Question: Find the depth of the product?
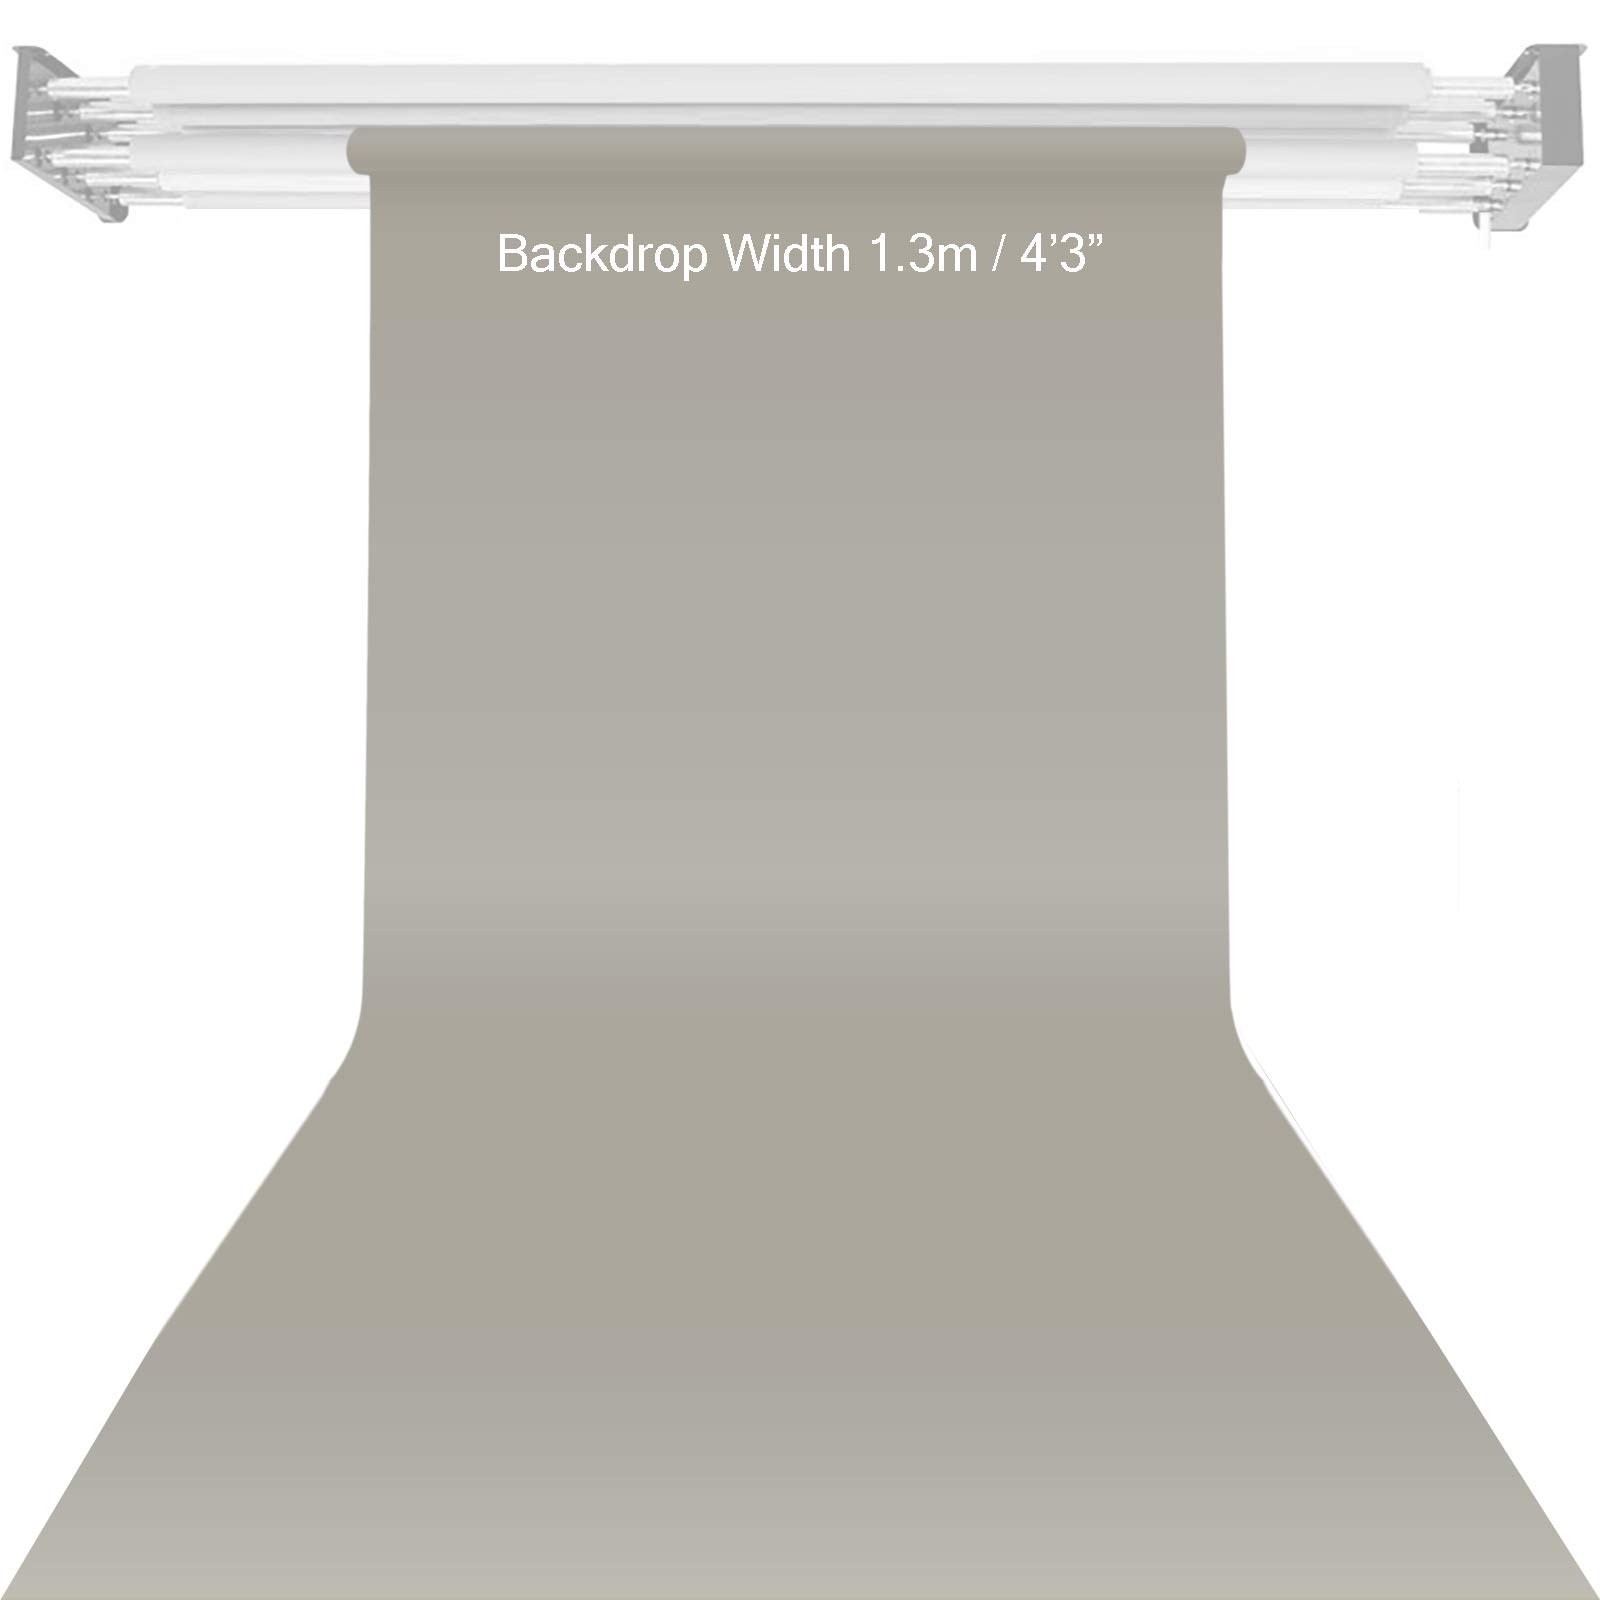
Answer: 1.3 metre